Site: brandenburg
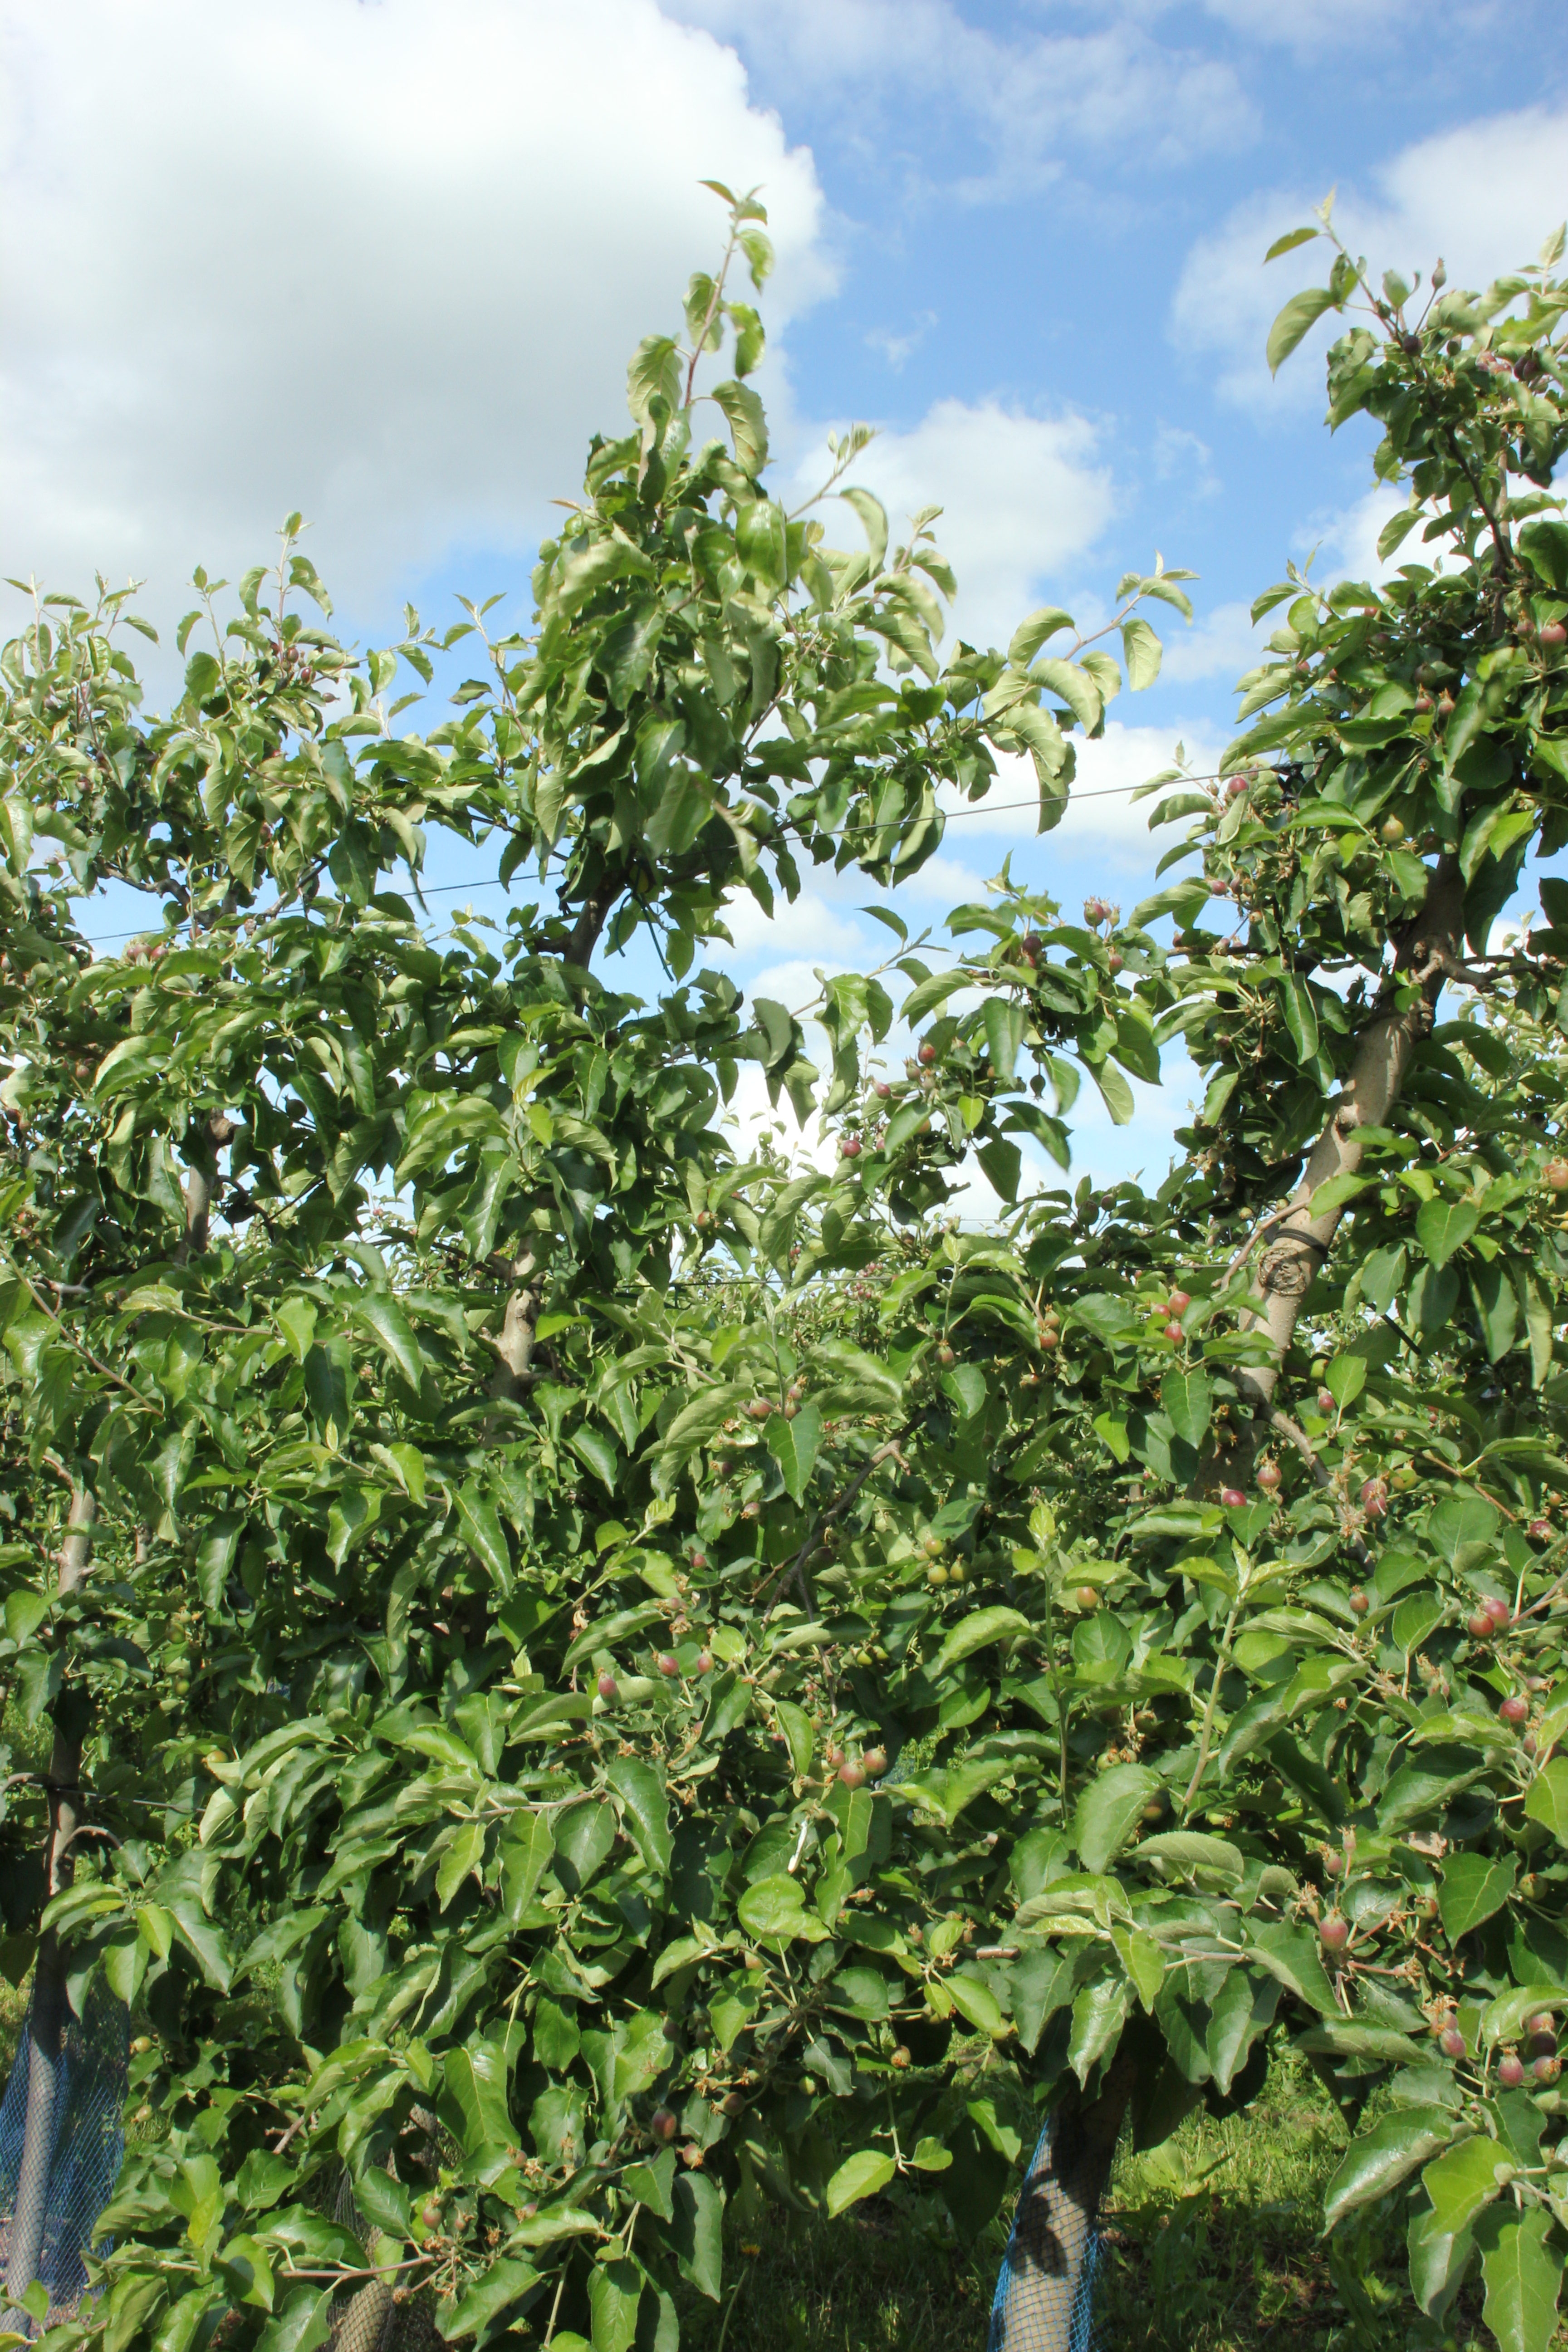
Growth stage (BBCH 72): Development of fruit